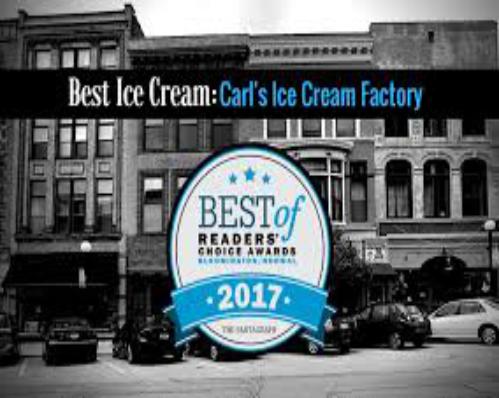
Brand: Carl's Ice Cream
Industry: Food